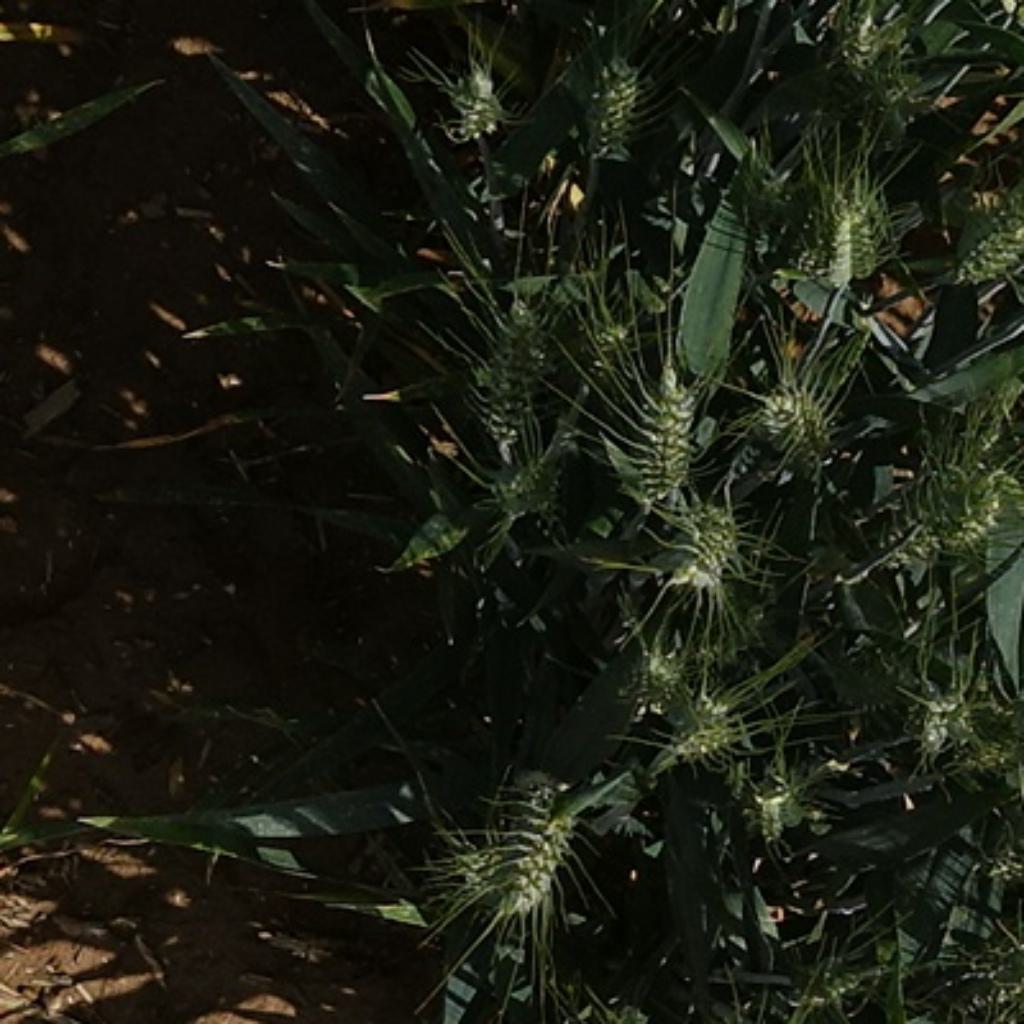
Country: France
Location: VLB
Wheat development stage: Filling